General Dynamics F-16 Fighting Falcon operators

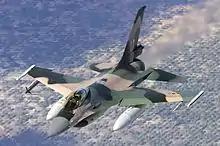
Venezuelan Air Force General Dynamics F-16A Fighting Falcon (401)

The Republic of Singapore Air Force began as a small F-16 user, but has a steadily growing fleet. It has operated the aircraft since 1988, when the first of its initial order for 8 F-16A/B-15OCU arrived. A Mid-Life Upgrading program is ongoing since 2015 when Lockheed-Martin was selected to upgrade the fleet, and expected to complete in 2023.